Greg Rousseau

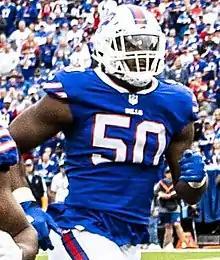
Rousseau with the Buffalo Bills in 2021

Gregory Rousseau (born April 5, 2000) is an American professional football defensive end for the Buffalo Bills of the National Football League (NFL). He played college football for the Miami Hurricanes. As a redshirt freshman there in 2019, he recorded 15.5 sacks and won all-conference honors and was named ACC Defensive Rookie of the Year. Rousseau was selected by the Bills in the first round of the 2021 NFL draft.